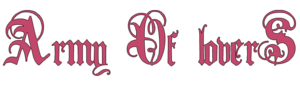
Army of Lovers
Army of Lovers er en dancegruppe fra Sverige, der blev dannet i 1987 og havde sin storhedstid i starten af 1990'erne. De var kendte for deres kontroversielle optræden, deres musikvideoer samt deres kostumer.